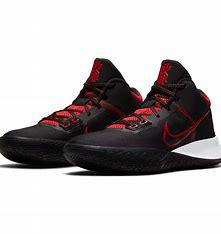
Brand: Nike
Model: Kyrie Flytrap 5